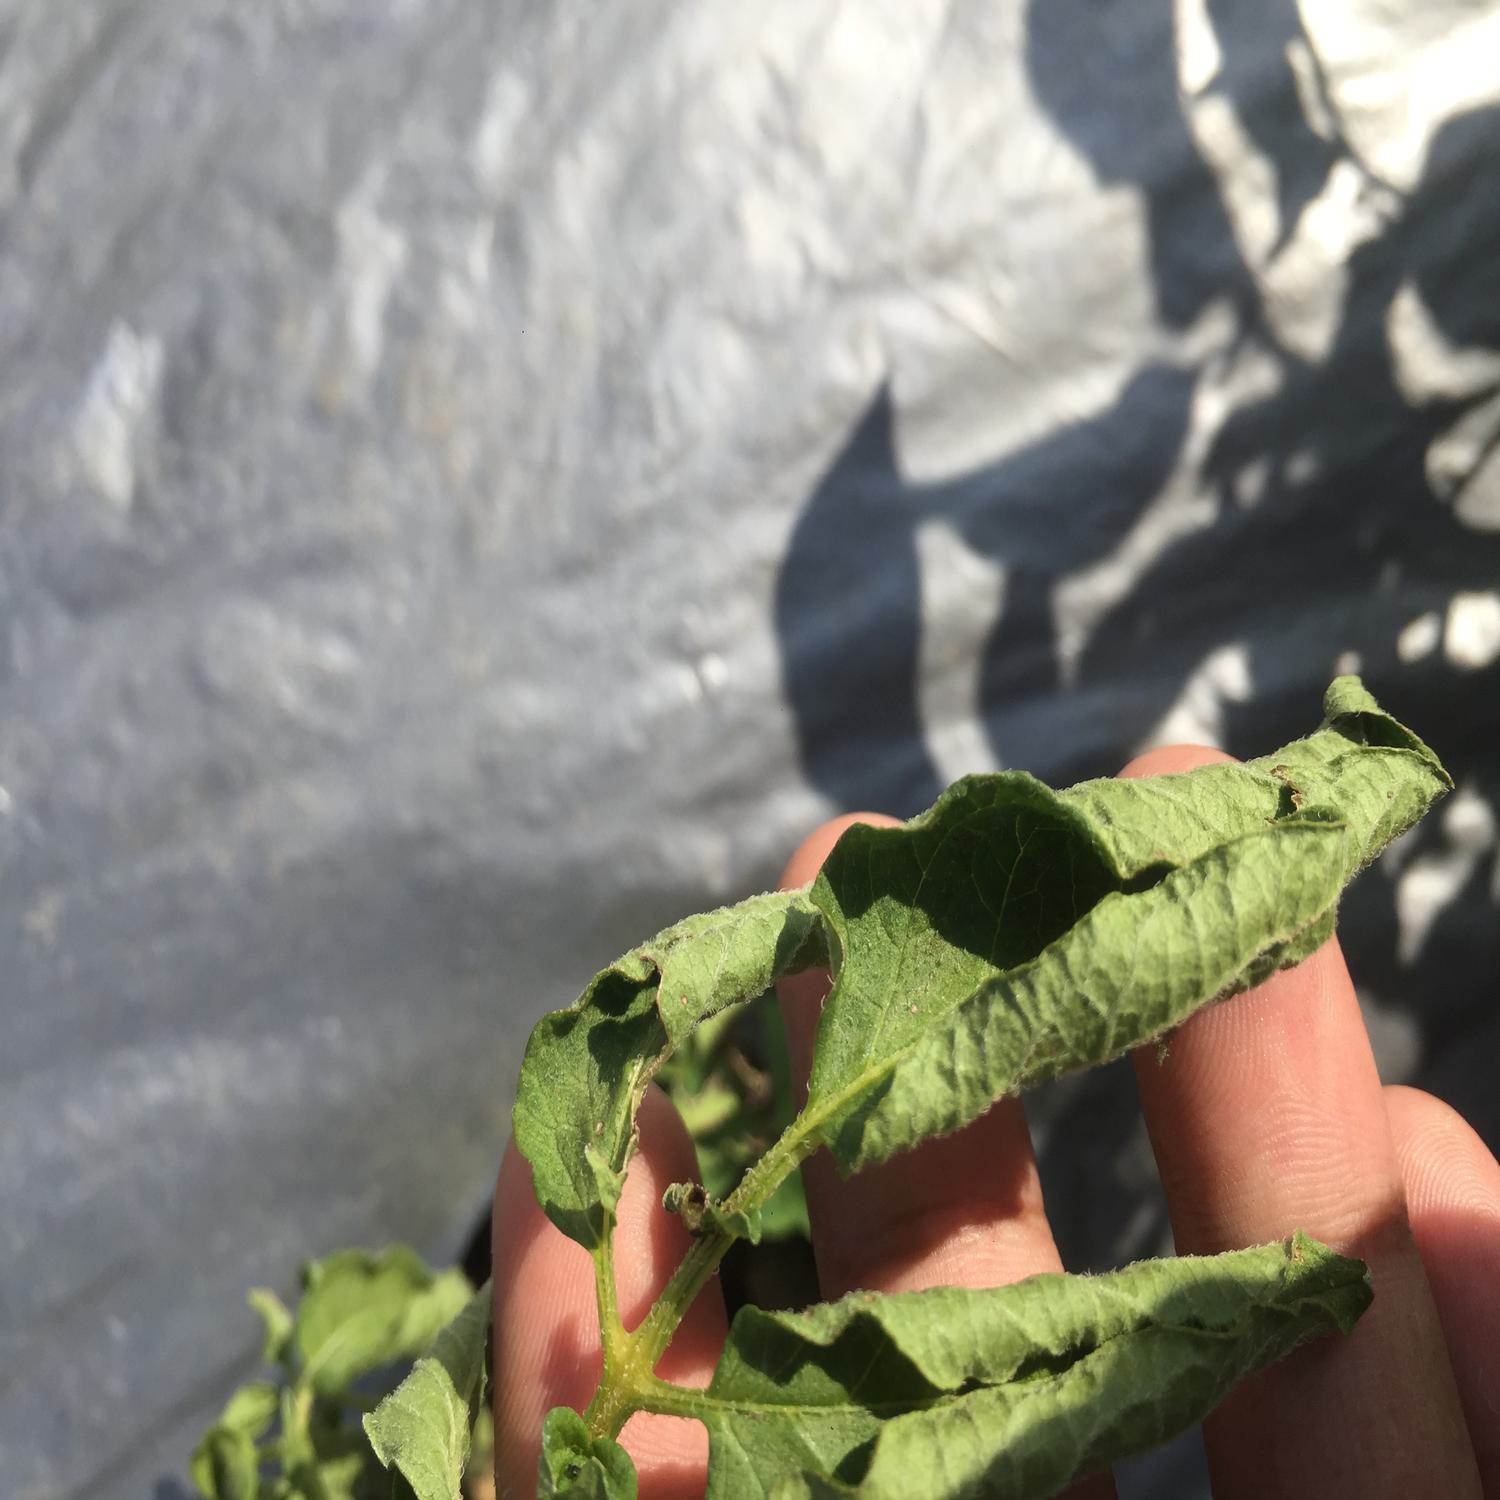
Label: Bacteria